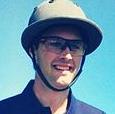
Age: 24